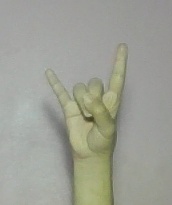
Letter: la